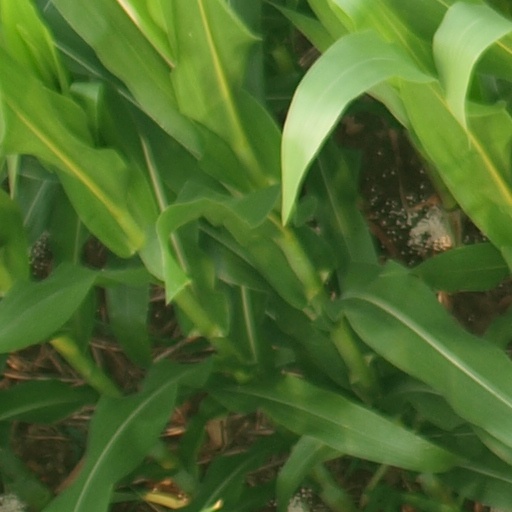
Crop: maize; corn